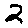
Label: 2